Samuel Ramey

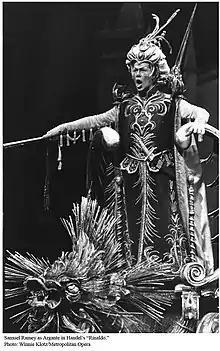
Ramey performing in "Rinaldo" in 1984

Samuel Ramey (born March 28, 1942) is an American operatic bass. At the height of his career, he was greatly admired for his range and versatility, having possessed a sufficiently accomplished bel canto technique which enabled him to sing the music of Handel, Mozart and Rossini but with enough vocal power to handle the more overtly dramatic roles in Verdi, Puccini, and Meyerbeer operas.